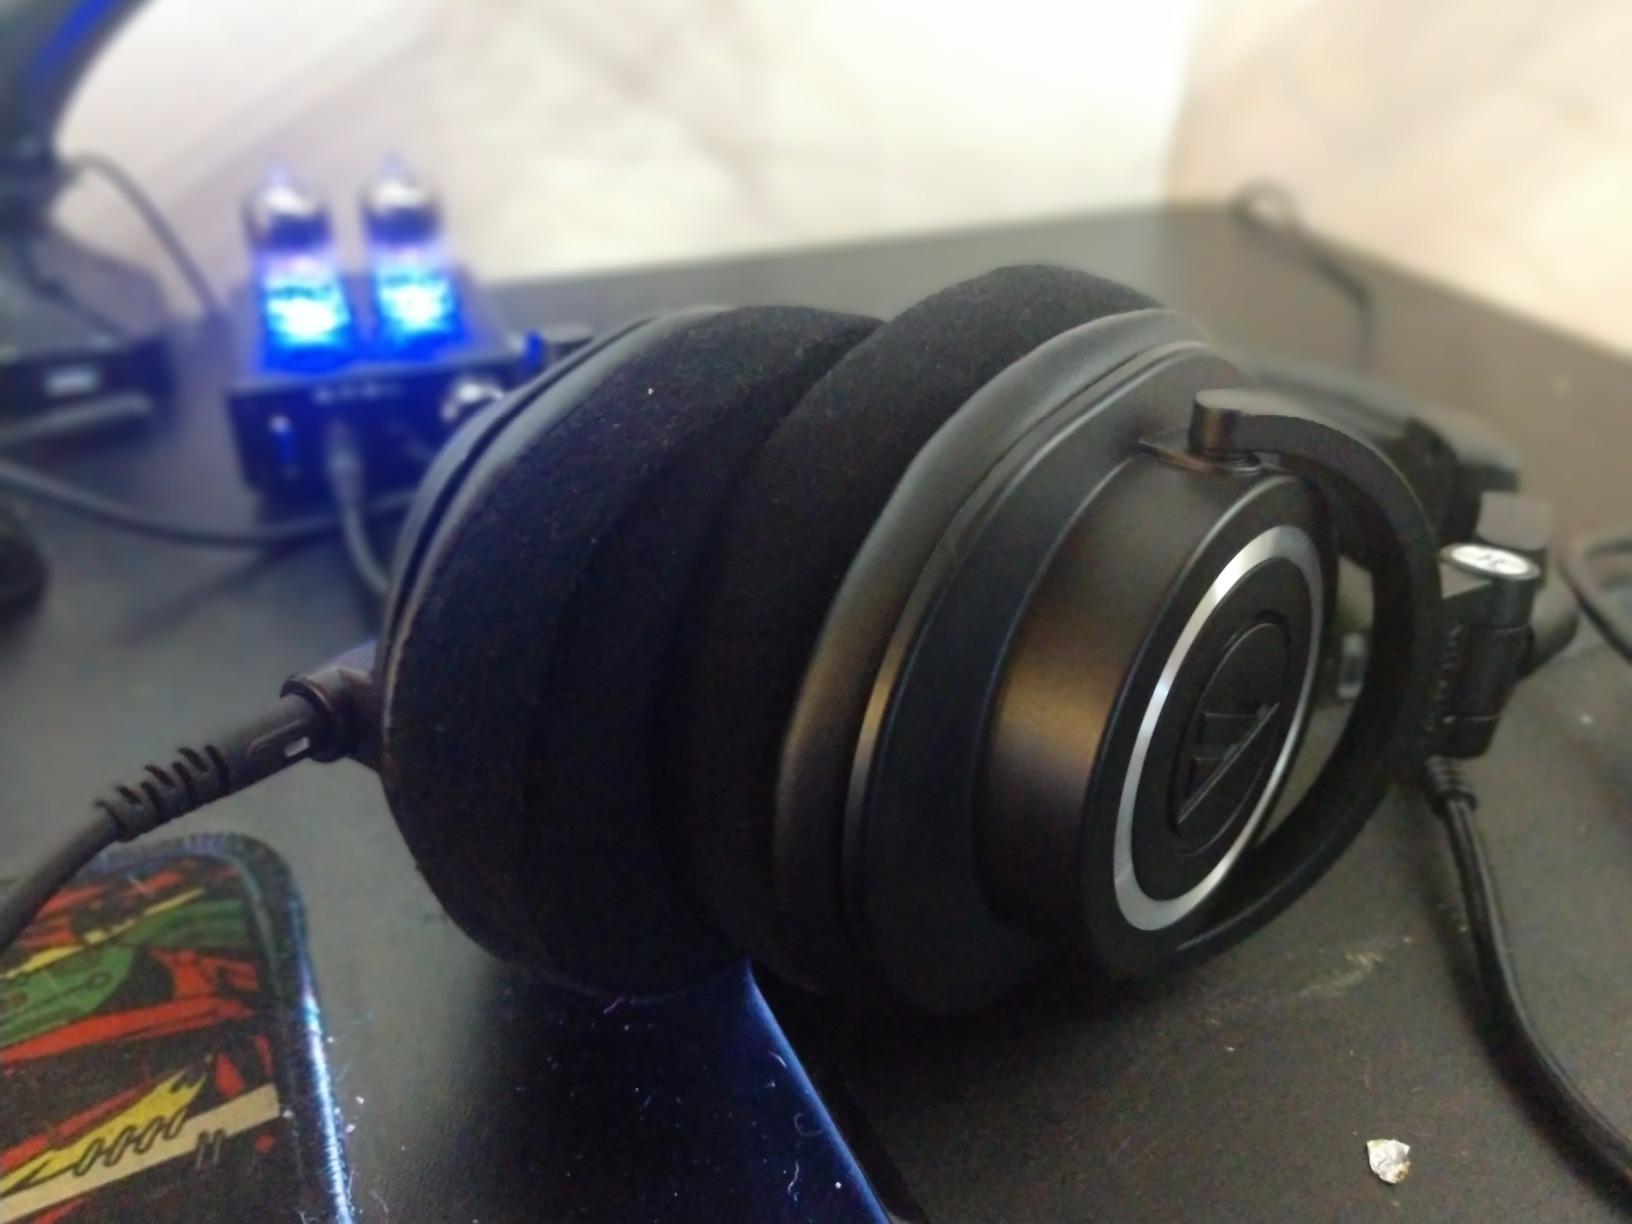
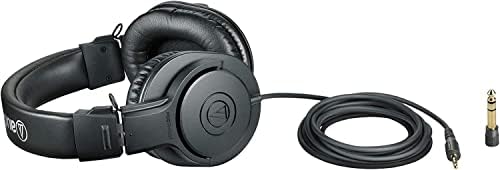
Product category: headphones
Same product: no